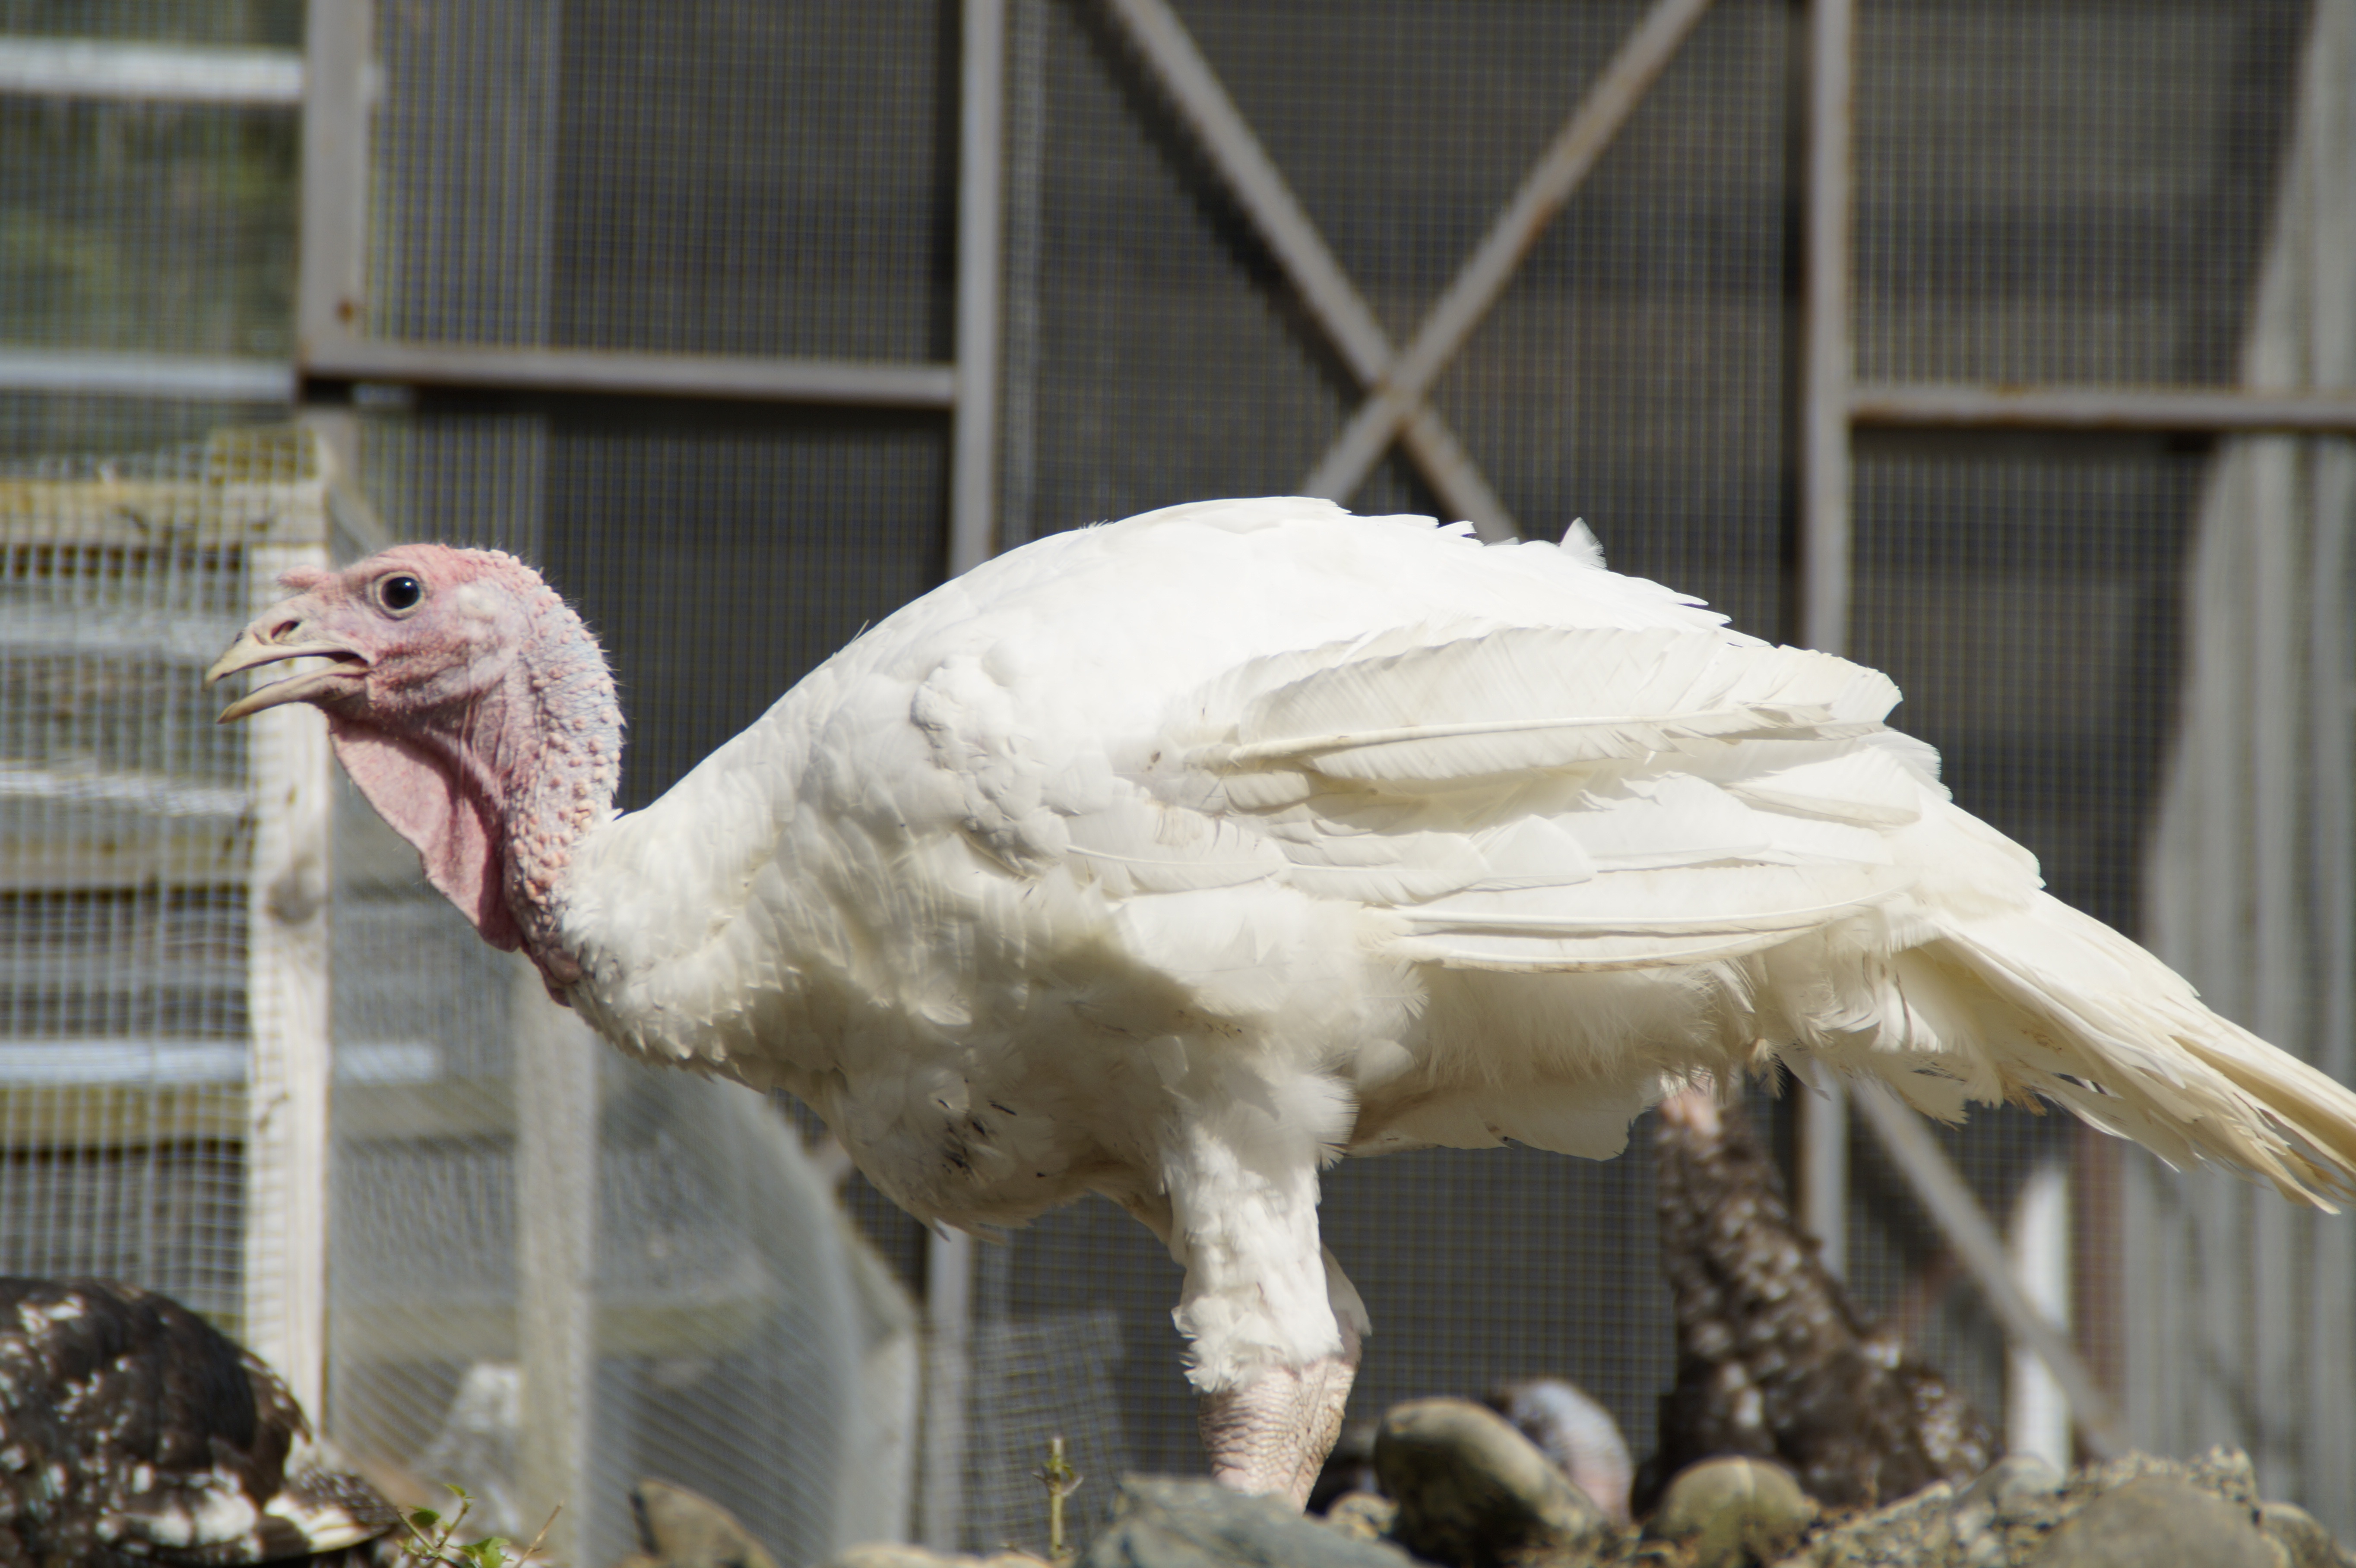
bird, wing, zoo, beak, fauna, plumage, poultry, turkey, vertebrate, ugly, poultry farm, domesticated turkey, puter